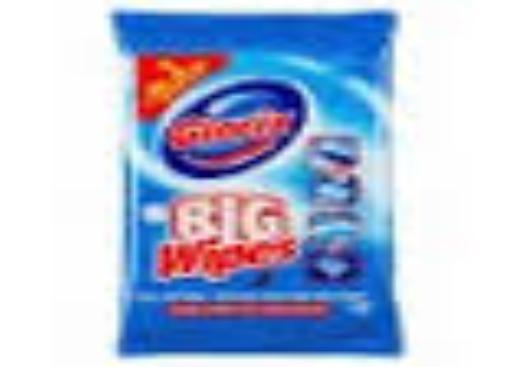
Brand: glorix
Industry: Necessities